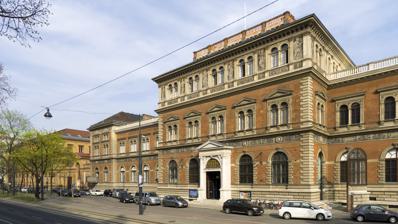
Building: Museum of Applied Arts, Vienna
Country: Austria
Year built: 1864
Museum in Vienna, Austria MAK – Austrian Museum of Applied Arts Museum of Applied Arts in Vienna, Austria Former name k. k. Österreichisches Museum für Kunst und Industrie Established 1864 Location Stubenring 5, Vienna Coordinates 48°12′27.61″N 16°22′52.93″E / 48.2076694°N 16.3813694°E / 48.2076694; 16.3813694 Type Design Museum Director Lilli Hollein Architect Heinrich von Ferstel Public transit access S-Bahn: S1, S2, S3, S7 City Airport Train Landstraße (Vienna U-Bahn) Website www .mak .at The MAK – Museum of Applied Arts (German: Museum für angewandte Kunst ) is an arts and crafts museum located at Stubenring 5 in Vienna's 1st district Innere Stadt . Besides its traditional orientation towards arts and crafts and design, the museum especially focuses on architecture and contemporary art . The museum has been at its current location since 1871. Since 2004 the building is illuminated in the evenings by the permanent outdoor installation "MAKlite" of American artist James Turrell . In 2015 the MAK became the first museum to use bitcoin to acquire art, when it purchased the screensaver "Event listeners" of van den Dorpel . With over 300,000 objects displayed online, the MAK presents the largest online collection within the Austrian Federal Museums. The audio guide to this museum is provided as a web-based app. History On 7 March 1863, the Imperial Royal Austrian Museum of Art and Industry – today's MAK—was founded by Emperor Franz Joseph I. Rudolf von Eitelberger , the first Professor of art history at the University of Vienna , was appointed director. Following the example of London's South Kensington Museum (today's Victoria and Albert Museum ) which was founded in 1852, the museum aims at serving as an exemplary collection for artists, industrialists, and the public and as an institution for education and training of designers and craftspeople. The museum opened on 12 May 1864, at first provisionally in rooms of the Ballhaus building next to the Vienna Hofburg, which were adapted for the purpose of the museum by architect Heinrich von Ferstel . With the establishment of the k.k. Wiener Kunstgewerbeschule (Vienna School of Arts and Crafts) in 1867, theoretical and practical training was united. At first, the school was housed in the former gun factory at Währinger Straße 11–13/Schwarzspanierstraße 17 (nowadays the Anatomical Institute of the Medical University of Vienna which was newly constructed in 1886). Only after the construction of an extension next to the Imperial Royal Austrian Museum of Art and Industry , did the school move to Stubenring 3 in 1877. 1897, Arthur von Scala, until then director of the Royal Middle Eastern Museum (later Royal Austrian Trade Museum ), takes over as director of the Museum of Art and Industry, bringing Otto Wagner , Felician von Myrbach , Koloman Moser , Josef Hoffmann and Alfred Roller on board to work at the museum and at the School of Arts and Crafts. Due to conflicts between Scala and the Arts and Crafts Association (founded in 1884), who sees his influence on the museum beginning to wane, Archduke Rainer resigns 1898 as the museum's protector. New statutes were drawn up. Two years later, around 1900, the museum and the School of Arts and Crafts each received their own separate administration, although their final separation did not take place until 1909: The museum was placed under the aegis of the Ministry of Culture and Education, the school stayed at the Royal Ministry of Cultus and Education. In 1907, the Museum of Art and Industry took over most of the collection of the Royal Austrian Trade Museum. The MAK around 1880 From 1865 to 1897, the Museum of Art and Industry also published the magazine Mittheilungen des k. k. Österreichischen Museums für Kunst und Industrie (Transactions of the Imperial Royal Austrian Museum of Art and Industry). From 1898 to 1921, however, the Museum Journal was published with the new name Kunst und Kunsthandwerk and soon gained international reputation. The museum began publishing the periodical alte und moderne kunst (old and modern art). After the establishment of the First Republic, the holdings previously in the possession of the Habsburgs—e.g. oriental carpets—were handed over to the Museum. In 1936 and 1940, the Museum on Stubenring gave part of its sculpture collection to the Kunsthistorisches Museum [Museum of Art History]. In exchange, it received the arts and crafts section of the collections of Albert Figdor and of the Kunsthistorisches Museum. Following Austria's annexation by Nazi Germany, the museum was renamed " Staatliches Kunstgewerbemuseum in Wien " (State Arts and Crafts Museum in Vienna). Between 1939 and 1945, Austria's museums take over several confiscated private collections. The collection of the "State Arts and Crafts Museum" also expanded in this way. Since 1998, numerous works of art have been restituted to their owners as a result of provenance research. In 1947, the " Staatliches Kunstgewerbemuseum in Wien " (State Arts and Crafts Museum) was renamed " Österreichisches Museum für angewandte Kunst " (Austrian Museum of Applied Arts). In 1949, the museum reopened following the repair of war-related damage. In 1965, the Geymüllerschlössel in Vienna's 18th district was affiliated to the museum and became a new branch. At the same time as the building, the MAK also acquired Dr. Franz Sobek's important clock collection (160 Old-Viennese clocks from the time between 1750 and the second half of the 19th century) as well as furniture from the years 1800 to 1840. In the late 1980s, parts of the wall paintings were returned to their original state in the course of the renovation of the façade. The subsequent rearrangement of the furniture and the extraordinary clock collection in the rooms of the Geymüllerschlössel have provided visitors with an authentic insight into the diversity of Biedermeier interior decorating until today. The Arenbergpark Flak Tower—one of the six flak towers erected in Vienna during World War II —became an additional branch of the museum in 1994 and since 1995 has served as the MAK Contemporary Art Depot (MAK Tower), which hosts major parts of the Contemporary Art Collection of the museum. Currently, the MAK Tower is closed to the public due to a lack of official approval. After a MAK exhibition about Josef Hoffmann in 1992 in his house of birth in Brtnice/Pirnitz ( Czech Republic ), contact with the Moravian Gallery in Brno (Czech Republic) has been intensified. Finally, since 2006 both institutions have managed Hoffmann's birthplace as a joint branch—the Josef Hoffmann Museum . The museum presents its collection in a permanent exhibition and, at the same time, temporary exhibitions about Josef Hoffmann and his contemporaries. In 1994, the MAK founded the branch MAK Center for Art and Architecture in Los Angeles, USA. The center is located in three important buildings of the Viennese architect Rudolph M. Schindler in Los Angeles ( Rudolph Schindler House , Pearl M. Mackey Apartment House, Fitzpatrick-Leland House). The focus is on new trends and interdisciplinary developments in the fields of fine arts and architecture which are expedited through scholarships and projects and are expanded through temporary exhibitions. One important sphere of influence of the MAK is its presentation in public space. The museum actively supports contemporary artists, whose works are mostly presented in an exhibition in the MAK building and later as works of art in Vienna's urban space in order to mediate at the interface between art and public space. International artists such as James Turrell (MAKlite, Permanent installation on the façade of the MAK since 2004, Stubenring 5, 1010 Vienna ), Michael Kienzer (Stylit, 2005, Stubenring/Weiskirchnerstraße, 1010 Vienna ), Franz West (4 Larvae (Lemur Heads) 2001, Stubenbrücke, 1010 Vienna ), Donald Judd (Stage Set, 1996, Stadtpark, 1030 Vienna ) and Philip Johnson (Wiener Trio, 1998, Franz-Josefs-Kai/Schottenring, opposite Ringturm , 1010 Vienna ) have been represented. In 2000, Austria's federal museums were removed from state administration; the museum became a "public-law academic institution". In 2015, the MAK initiated the Vienna Biennale , the first Biennale to combine art, design and architecture. It lasted from 11 June to 4 October 2015 and was initiated by the MAK in partnership with the University of Applied Arts Vienna , Kunsthalle Wien , the Architekturzentrum Wien , and the Vienna Business Agency, creative center departure, and organized with support from the AIT Austrian Institute of Technology as a non-university research partner. The second Vienna Biennale took place from 21 June to 1 October 2017. The third Vienna Biennale took place from  29 May until 6 October 2019, the fourth from 28 May until 3 October 2021. Directors Eitelberger memorial in the MAK Rudolf Eitelberger (1863–1885) Jacob von Falke (1885–1895) Bruno Bucher (1895–1897) Arthur von Scala (1897–1909) Eduard Leisching (1909–1925) Hermann Trenkwald (1925–1927) August Schestag (1927–1932) Richard Ernst (1932–1950) Ignaz Schlosser (1950–1958) Viktor Griessmaier (1958–1968) Wilhelm Mrazek (1968–1978) Gerhard Egger (1978–1981) Herbert Fux (1981–1984) Ludwig Neustifter (Interim director, 1984–1986) Peter Noever (1986–2011) Martina Kandeler-Fritsch (Interim director, February to August 2011) Christoph Thun-Hohenstein (September 2011 to August 2021) Lilli Hollein (since September 2021) In 2016, Christoph Thun-Hohenstein was appointed Director or rather General Director and artistic director of the MAK for another 5 years. At the same time, Teresa Mitterlehner-Marchesani—in the course of the introduction of joint management of the Austrian Federal Museums—was appointed managing director. In 2021 Lilli Hollein was appointed General Director and Artistic Director – she is the first female director in the MAK's history. Building Inner courtyard of the museum From 1869, a new museum complex for the Imperial Royal Museum of Art and Industry was built at Stubenring 5 in the style of the Neo-Renaissance , according to plans by Heinrich von Ferstel . The painter Ferdinand Laufberger made a frieze in sgraffito and the fresco paintings on the mirror vault of the staircase. On 15 November 1871, the museum opened to the public within a big opening. It was the first museum building on the Vienna Ring Road. Laufberger's cartoons were lost, and so around 1893 the mural painting of the figures on the outer façade were recreated by students of Karl Karger of the School of Applied Arts. In 1875 the Austrian Museum was joined by an adjacent new building for the School of Applied Arts at Stubenring 3, whose plans were also drawn up by Heinrich von Ferstel. It was opened in 1877. For the unforgettable teacher Ferdinand Laufberger In 1906, Ludwig Baumann designed an extension building for the museum located at Weiskirchnerstraße 3, it was completed in 1908. After World War II repair of war-related damage to the museum building lasted until 1949. In 1989, a complete renovation of the museum's old buildings and construction of both a two-story underground depot and a connecting wing by with a generous storage facility and additional exhibition space began. After this renovation, the museum opened in 1993. Its showrooms were designed by artists such as Barbara Bloom , Eichinger or Knechtl, Günther Förg , Gangart, Franz Graf, Jenny Holzer , Donald Judd , Peter Noever , Manfred Wakolbinger and Heimo Zobernig . In 2014, a repositioning of the Permanent Collection Carpets with an artistic intervention by Füsun Onur and a repositioning of the Permanent Collection Asia, whose artistic design was entrusted to Tadashi Kawamata in 2014 and 2016, took place. The building in the Weiskirchnerstraße is reserved for temporary exhibitions, while the rooms at Stubenring host the permanent collections and the MAK DESIGN LAB. MAK Permanent Collection In accordance with its historical justification, the MAK Permanent collection is divided into different sections according to its functional purpose. Vienna 1900 Design / Arts and Crafts 1890–1938 Carpets Asia. China – Japan – Korea Renaissance Baroque Rococo Baroque , Rococo , Classicism Empire Style Biedermeier Historicism Art Nouveau Highlights of the collection are the holdings of the Wiener Werkstätte , chairs by Thonet and Kohn , furniture by Danhauser , Gustav Klimt 's cartoons for the Mosaic Frieze of Stoclet Palace , Du Paquier's Porcelain Cabinet chamber from Dubsky Palace, a collection of Bohemian and Venetian glass, Flemish and Italian lace, silver, porcelain and carpets as well as Chinese porcelain, Japanese colored woodcuts ( Ukiyo-e ) and Japanese printing stencils ( Katagami ). MAK Design Lab Visitors in the MAK Design Lab On the occasion of its 150th anniversary, the MAK positioned itself more clearly than ever before as a museum for arts and the everyday world. Until 2014, the MAK Study Collection presented part of its extensive holdings in a material-specific technological order. In the course of this repositioning of the former study collection, MAK cooperated with the Austrian design team EOOS and the IDRV – Institute of Design Research Vienna in order to make cross-links between 21st century art and earlier epochs directly tangible. Frankfurt kitchen by Margarete Schütte-Lihotzky in the MAK-study collection Since its transformation into the MAK Design Lab, almost 2,000 exhibits – divided into themed islands – have created a newly conceived showcase in the entire basement of the museum for lifelike references between historical arts and crafts and contemporary design. Interactive thematic areas form an illustrative course on areas such as cooking (including a replica of Margarete Schütte-Lihotzky 's Frankfurt kitchen ), eating and drinking, sitting, artistic, industrial and alternative production, transporting, communicating and ornament, and the Helmut Lang Archive, which shows the artistic highlights with selected designs. The newly created passageways and modular units lead to a connecting spatial experience and allow rapid adaptation to changing requirements. The MAK Forum forms a flexibly usable space, which is used as a meeting place as well as an experimental area for exhibitions and mediation formats. In the MAK Works on Paper Room temporary exhibitions take place—mostly from the holdings of the Library and the Works on Paper Collection—with a richness of topics presenting posters, architecture projects, style imitations, and Japanese woodblock prints, for example. The MAK Library and Works on Paper Collection conveys information about all areas of applied art. The literature encompasses the time from the 16th century up to the present with some manuscripts, incunabulas, and printed works ranging from the 15th century until today. The Works on Paper Collection comprises ornamental engravings, posters, photos, hand drawings, watercolors, and plans as well as hand drawings from the archives of the Wiener Werkstätte. The MAK Contemporary Art Collection serves as a presentation room for contemporary projects by international artists, i. a. engaging with topics from the fin de siècle period. Digital Museum The MAK has a wide range of digital offerings. Data on the collection or the in-house publications are released for research and formats such as the MAK-Digistories or the MAK-Blog provide information on a wide variety of topics. The audio guide is provided free of charge in the form of a web-based app. MAK Collection Online With its MAK Collection Online the MAK makes large parts of its collection accessible to the public: Japanese colored woodcuts / Ukiyo-e East Asian Art Late antiquity textiles Posters Ornamental prints Wiener Werkstätte – Drawings Joseph Binder—Graphic Design English fabrics and wallpapers around 1900 ( Arts and Crafts Movement ) With over 300.000 objects, the MAK shows the largest online collection within the Austrian Federal Museums. Publications Over 50.000 pages of the MAK's journals are available online . Google Arts & Culture Since May 2017, the MAK with its collection highlights can also be visited virtually on Google Arts & Culture : Gigapixel images of Gustav Klimt 's design drawings for the execution of a frieze in the dining room of the Stoclet Palace in Brussels (1910–1911) can be seen as well as parts of the heroic epic Hamzanama , which is one of the major works of painting in the Islamic world. 3D-Tours Both the museum's main building as well as the Geymüllerschlössl can be discovered with 3D-tours. Furthermore, some exhibitions like Sheila Hicks were virtually available in 3D during the COVID-19 pandemic . Multimedia and Games In addition to video and audio formats, the MAK presented its first online games, "Mix MAK" and " World Wide Wonderland ". Awards 1996: "Museum of the Year Award" from the Council of Europe, Strasbourg Exhibitions 2010: Firing Cells. About Having A Moment – curated by Gregor Eichinger 2010: Otto Neurath . Gypsy Urbanism 2010: Josef Dabernig. Excursus on Fitness 2010: Artists in focus: #8 Hans Weigand. Vortex 2010: Fat / Sam Jacob. Duplicate Array: Buildings / Places / Objects 2010: Ming. Interlude 2010: Ina Seidl. Jewelry 2010: Flowers for Kim Il Sung. Art and Architecture from the Democratic People's Republic of Korea 2010: Minimal. Art and Furniture from the MAK Collection 2010: Apokalypse / Keinen Keks heute. Otto Mühl 2010: Project Vienna. How to React to a City 2010: Josef Dabernig. 1 sculpture 2 versions 2010: Artists in focus #9 Plamen Dejanoff. Heads & Tails 2010: Design Criminals. Or a New Joy into the World curated by Sam Jacob 2010: Mihály Biró. Pathos in Red 2010: David Zink Yi . Manganese Make My Colors Blue 2010: Crossover. Two Collections – Private and Public 2010: Leather, Fabric and Zipper. Bags and Purses from the MAK Collection 2010: Contemporary. Jewelry from Austria. The "Eligius" Austrian Jewelry Design Award, 2010 2010: 100 Best Posters 09. Germany Austria Switzerland 2010: Andrea Branzi. The Weak Metropolis: for a "New Charter of Athens" 2010: Eva Schlegel. In Between 2011: Bruno. Bruno Kreisky as portrayed by Konrad Rufus Müller 2011: The Great Viennese Café: A Laboratory. Phase I 2011: APPLY! Taste Art 2011: Artists in focus #10 Erwin Wurm . Schöner Wohnen 2011: SPAN ( Matias del Campo & Sandra Manninger). Formations 2011: Kurt Ryslavy. Collector, Wine Merchant, Sunday Painter. A Conceptual-Sculptural Intervention 2011: The Emperor's New Colors. 19th-Century Chinese Art from the MAK Collection 2011: The Second Skin. Objects for Packing and Preserving 2011: Industrial Furniture. Prototypes of the Modern Era 2011: Rudolf Steiner – Alchemy of the Everyday 2011: Artists in focus #11 Walter Pichler . Sculptures Models Drawings 2011: Michael Wallraff. looking up.vertical public space 2011: The Great Viennese Café: A Laboratory. Phase II & Experimental Design 2011: A rtists' Books on Tour. Artist Competition and Mobile Museum 2011: Gôm Sú'. Ceramics from Viêt Nam, a 2000-Year History 2011: 2 x 100 Best Posters at the MAK 2011: Envisioning Buildings: Reflecting Architecture in Contemporary Art Photography 2012: Patrick Rampelotto. Adventures in Foam 2012: The Magic of Diversity. The MAK as Applied Space of the Future 2012: Gustav Klimt . Cartoons for the Mosaic Frieze at Stoclet House 2012: sound:frame festival 2012. Exhibition "substructions" 2012: ...Furniture of All Kinds. Design drawings from the Danhauser Furniture Factory 2012: Stiefel & Company Architects. Faux Terrains 2012: Made 4 You. Design for Change 2012: Things. plain & simple 2012: Kurt Spurey. Sedimente. Chawan. 4 Colors 4 Forms 2012: Benjamin Hirte. the classic mob ballet 2012: taliaYsebastian. The Committee of Sleep 2012: Masterpieces 2012: Contemporary Necklaces 2012: Others curated by Pae White 2012: Vienna 1900. Viennese Arts and Crafts, 1890–1938 2012: 100 Best Posters 11. Germany Austria Switzerland 2012: WerkStadt Vienna. Design Engaging the City 2012: Kathi Hofer. craftivism 2013: Nippon Chinbotsu . Japan Sinks. A Manga 2013: Signs Taken in Wonder. Searching for Contemporary Istanbul 2013: Marco Dessí. Still Life 2013: A Shot of Rhythm and Color. English Textile Design of the late 19th Century 2013: JEX – Jewelry Exhibition. Jewelry by Petra Zimmermann 2013: Loos . Our Contemporary 2013: Kerstin von Gabain. City of Broken Furniture 2013: Verena Dengler. 2013: Lisa Truttmann. My Stage is your Domain 2013: Sonic Fabric feat. BLESS N°45 Soundperfume engineered by Popkalab 2013: 100 Best Posters 12. Germany Austria Switzerland 2013: Pae White . Orllegro 2013: Scientific Skin feat. Bare Conductive in collaboration with Fabio Antinori + Alicja Pytlewska 2013: Franz von Zülow . Paper 2014: sound:frame 2014. If this is the Answer, what is the Question? 2014: soma architecture. Immanent Elasticity 2014: After-Images.150 Years of the MAK – Exhibitions in Pictures 2014: Exemplary.150 Years of the MAK – from Arts and Crafts to Design 2014: Hollein . 2014: Hanna Krüger [Die Sammlung] a collective structure 2014: South meets North: Local Innovation. Global Conversation 2014: Tomorrow is... 2014: Valentin Ruhry. Grand Central 2014: 100 Beste Posters 13. Germany Austria Switzerland. 2014: Schwadron Brothers: new places und traces 2014: I Santillana. 2014: photo::vienna. Retrospective 2014 2014: Ways to Modernism. Josef Hoffmann , Adolf Loos , and Their Impact 2015: Jewellery 1970–2015. Bollmann Collection. Fritz Maierhofer – Retrospective 2015: Eoos. Design between Archaic and High Tech 2015: Alfredo Barsuglia. Cabinet 2015: Amie Siegel. Provenance 2015: Future Light. Escaping Transparency 2015: Uneven Growth. Tactical Urbanisms for Expanding Megacities 2015: 2051. Smart Life in the City 2015: The Art of Working – Agency in Digital Modernity 2015: Mapping Bucharest. Art, Memory, and Revolution 1916–2016 2015: 24/7. the human condition 2015: Christoph Niemann. Drawing the Line 2015: photo::vienna. Retrospective 2015 2015: Villa Tugendhat 2015: Stefan Sagmeister : The Happy Show 2015: 100 Best Posters 14. Germany Austria Switzerland 2015: Josef Frank . Against Design. 2016: Fashion Utopias. Haute Couture in the Graphic Arts 2016: Kay Walkowiak. Forms in Time. 2016: Josiah McElehny . The Ornament Museum 2016: Robert La Roche. Personal View 2016: Friedrich Kiesler . Life Visions 2016: Eligius Award 2016. Jewelry in Austria 2016: 100 Beste Posters 15. Germany Austria Switzerland 2016: City Factory. Social Furniture Collection by Eoos 2016: photo::vienna. Retrospective 2016 2016: Shunga . Erotic Art from Japan 2016: Patrycja Domanska. Stimuli 2016: The Goldscheider Company. Viennese Ceramics 1885–1938 2016: handiCRAFT. Traditional Skills in the Digital Age 2017: The Glass of the Architects. Vienna 1900–1937 2017: Glasses from the Empire and Biedermeier Period 2017: Book Covers of the Wiener Werkstätte 2017: 650 Years of Gold- and Silversmiths. The Competitions 2017: Library for Social Design 2017: Hello, Robot. Design between Human and Machine. An exhibition of the MAK, the Vitra Design Museum , and the Design Museum Gent 2017: CityFactory: New Work. New Design 2017: What Do We Want? Dimensions of a New Digital Humanism 2017: LeveL. the fragile balance of utopia 2017: ich weiß nicht. Growing Relations between Things. 2017: Artificial Tears. Singularity & Humanness—A Speculation 2017: Design for Agency. 2017: photo::vienna. Retrospective 2017 2017: 100 Best Posters 16. Germany Austria Switzerland 2017: Thomas Bayrle. If It's Too Long—Make It Longer 2017: Aesthetics of Change:150 Years of the University of Applied Arts Vienna 2018: Klimt 's Magic Garden. A Virtual Reality Experience by Frederick Baker 2018: Gustav Peichl . 15 Buildings for His 90th 2018: 300 YEARS OF THE VIENNA PORCELAIN MANUFACTORY 2018: POST-OTTO WAGNER: From the Postal Savings Bank to Post-Modernism 2018: 100 BEST POSTERS 17. Germany Austria Switzerland 2018: SAGMEISTER & WALSH : Beauty MAK Branches The MAK Branches cover several continents and countries: Vienna: MAK Branch Geymüllerschlössel MAK Tower Contemporary Art Depot at the Arenbergpark (currently closed)  MAK Art in Public Space Czech Republic: Josef Hoffmann -Museum, Brtnice/Pirnitz (since the beginning of 2006, a joint branch of the Moravian Gallery in Brno and MAK Vienna) USA: MAK Center for Art and Architecture, Los Angeles ( Rudolph Schindler House, Pearl M. Mackey Apartment House, Fitzpatrick-Leland House). Nearby buildings Stadtpark, Vienna Urania Café Prückel Wien Mitte railway station Austrian Postal Savings Bank Hotel Intercontinental Vienna Konzerthaus, Vienna Kursalon Hübner Stephansplatz, Vienna References